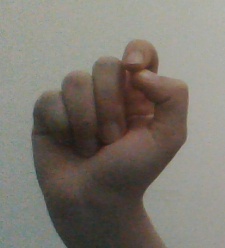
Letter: fa